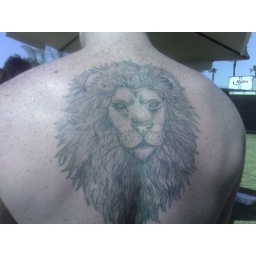
guy was standing in front of me in line for water